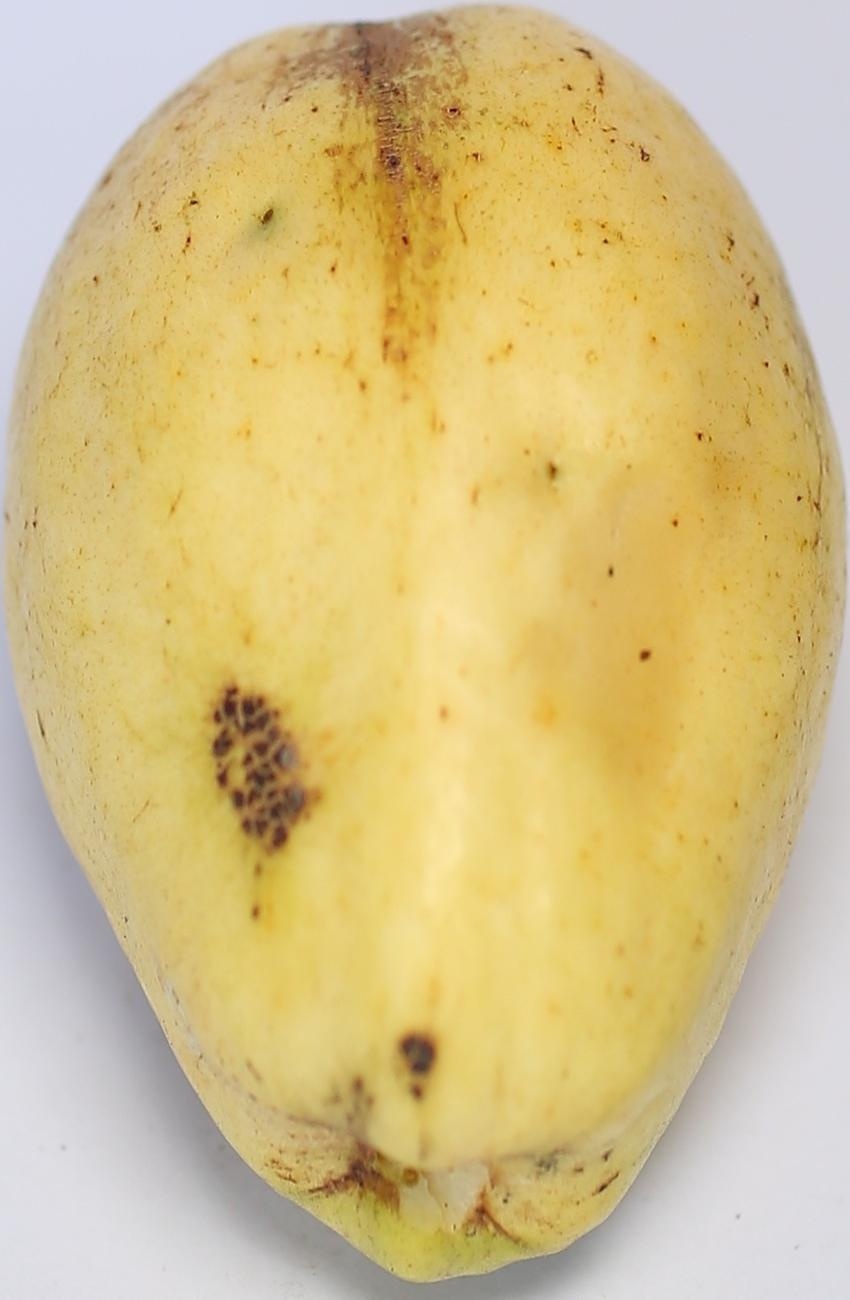
Maturity: ripe
Variety: thadhrami